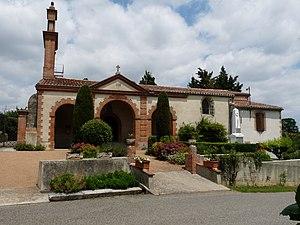
Eglise de Beauville, Haute-Garonne, France
La liste des églises de la Haute-Garonne recense de manière exhaustive les églises situées dans le département français de la Haute-Garonne.
Beauville est une commune française située dans le département de la Haute-Garonne, en région Occitanie.